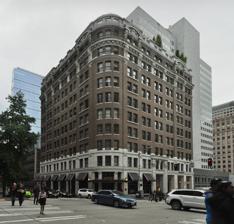
Building: Cobb Building (Seattle)
Country: United States of America
Year built: 1910
Building in Seattle's Metropolitan Tract United States historic place Cobb Building U.S. National Register of Historic Places The Cobb Building in 2015 Location Seattle, Washington Coordinates 47°36′30″N 122°20′07″W / 47.60833°N 122.33528°W / 47.60833; -122.33528 Built 1910 Architect Howells & Stokes Architectural style Beaux-Arts NRHP reference No. 84003485 Added to NRHP August 3, 1984 The Cobb Building is an eleven-story building in Seattle , Washington. It was the third structure in Seattle's Metropolitan Tract and the only surviving of several buildings in the 10-acre tract of its design that once lined both sides of 4th Avenue. The Howells & Stokes architectural firm designed the building and sent Albert H. Albertson to supervise its 1909-1910 construction. Sculpted Native American ornaments at the 9th and 10th floor cornice are attributed to Victor G. Schneider . An early example of a high-rise medical office center, the Cobb Building later became commercial office space and recently was renovated for apartments. References